Mir-200

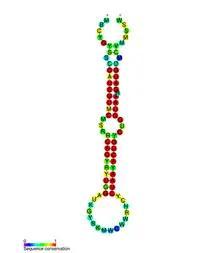
miR-200 microRNA secondary structure and sequence conservation

In molecular biology, the miR-200 microRNA is a short RNA molecule. MicroRNAs function to regulate the expression levels of other genes by binding and cleaving mRNAs or inhibiting translation. The miR-200 family contains miR-200a, miR-200b, miR-200c, miR-141, and miR-429. There is growing evidence to suggest that miR-200 microRNAs are involved in cancer metastasis.